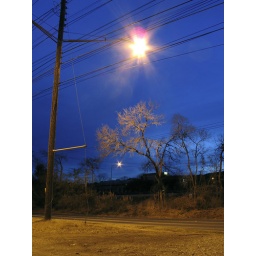
Across from the ball park - a tree light up by a street lamp. Just after the sun set.